Answer in natural language. Considering the relative positions, is white color sperical shape office chair (marked C) above or below framed landscape photograph with black wood frame (marked B)? Choose between the following options: below or above
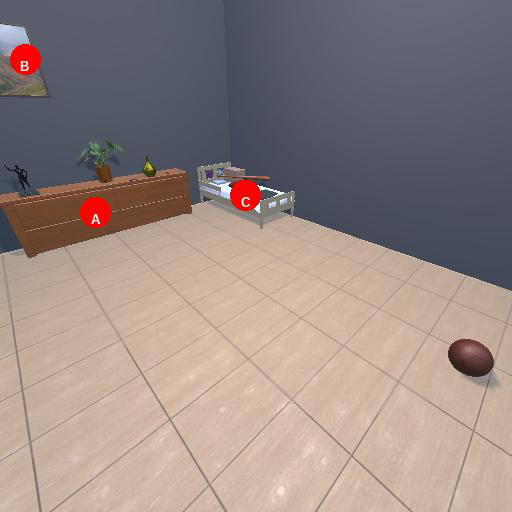
<answer>above</answer>